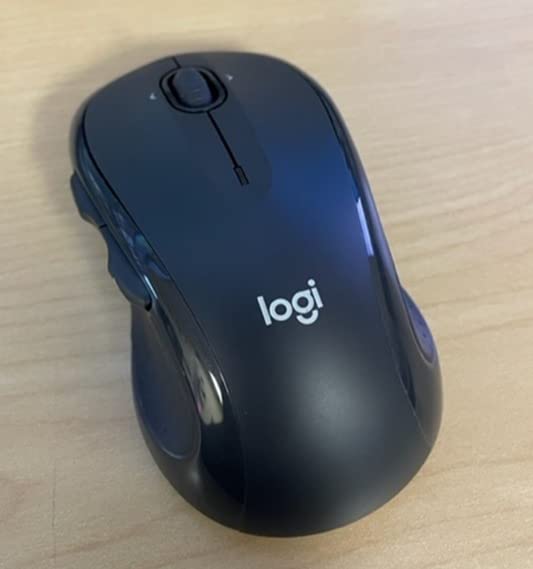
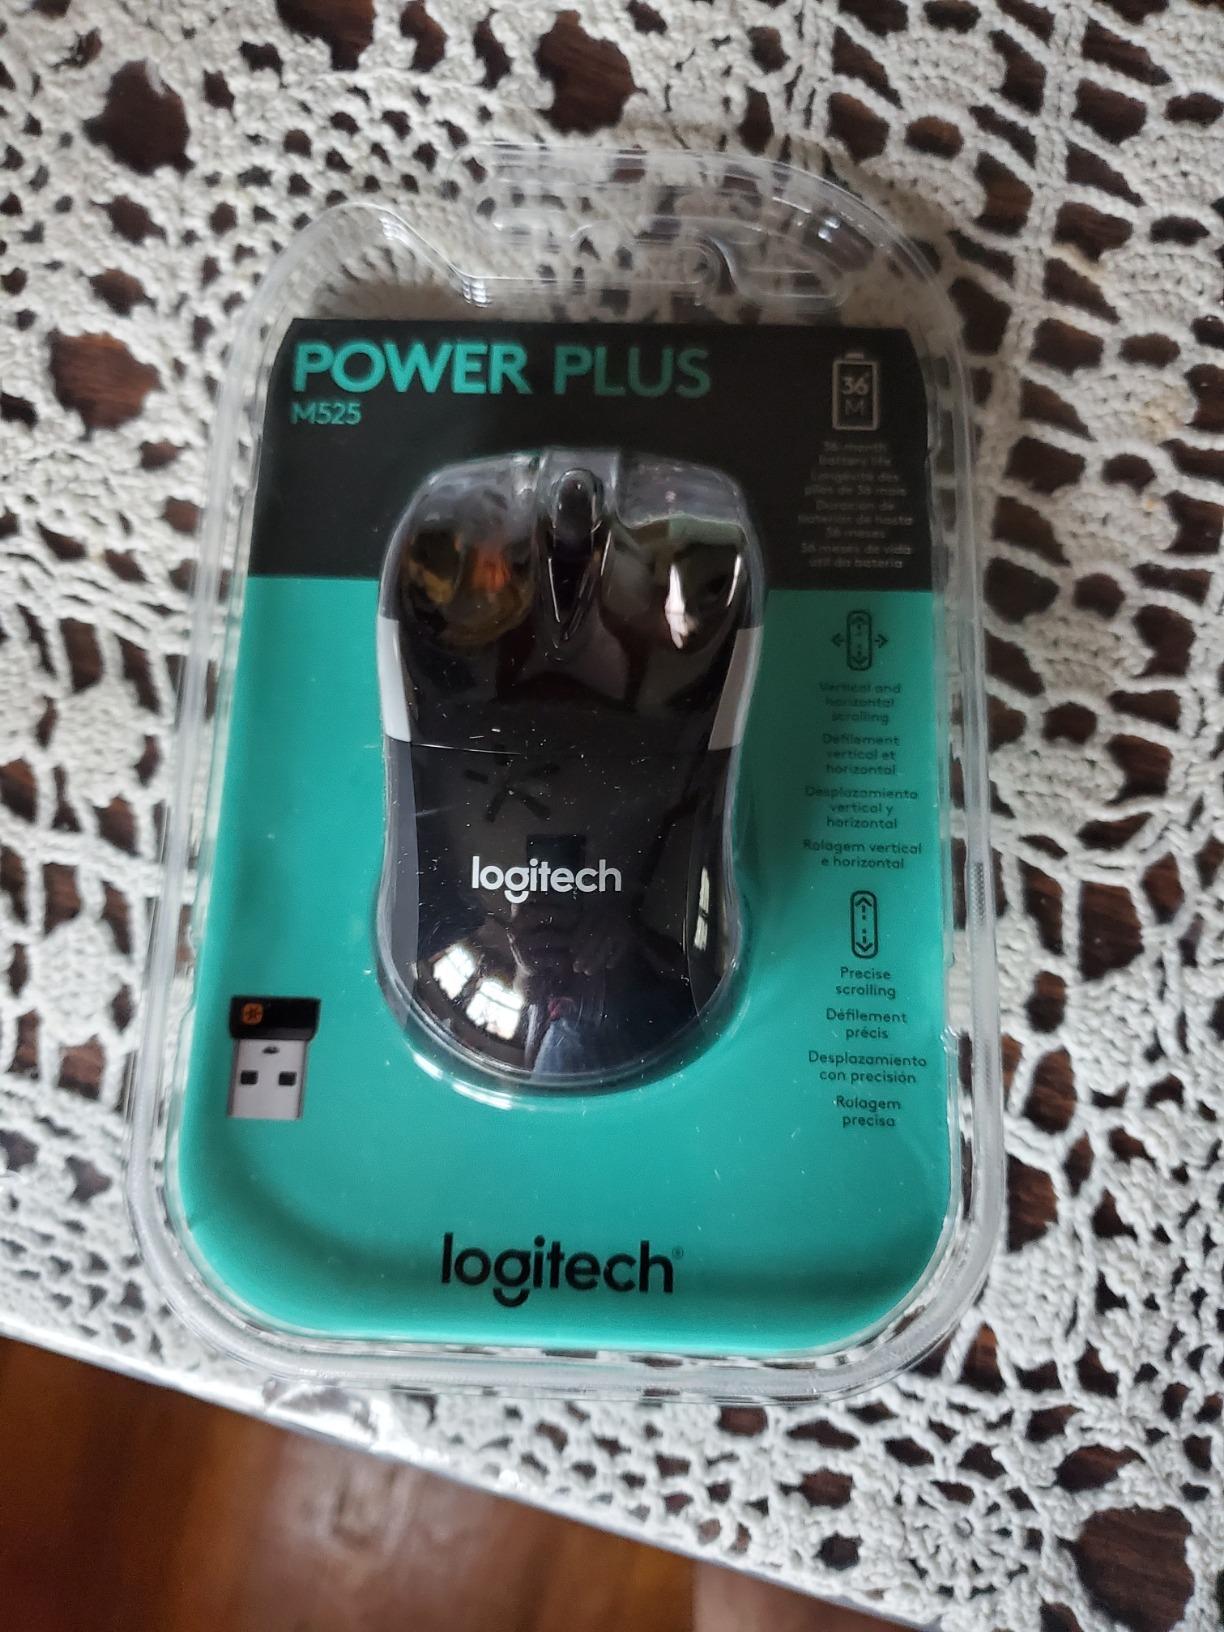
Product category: mouse
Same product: no